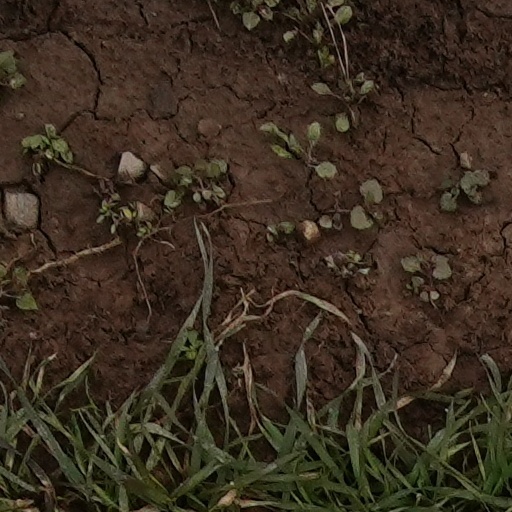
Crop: wheat